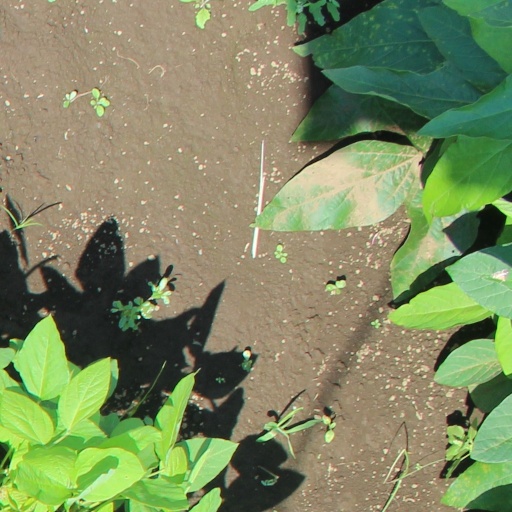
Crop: soybean